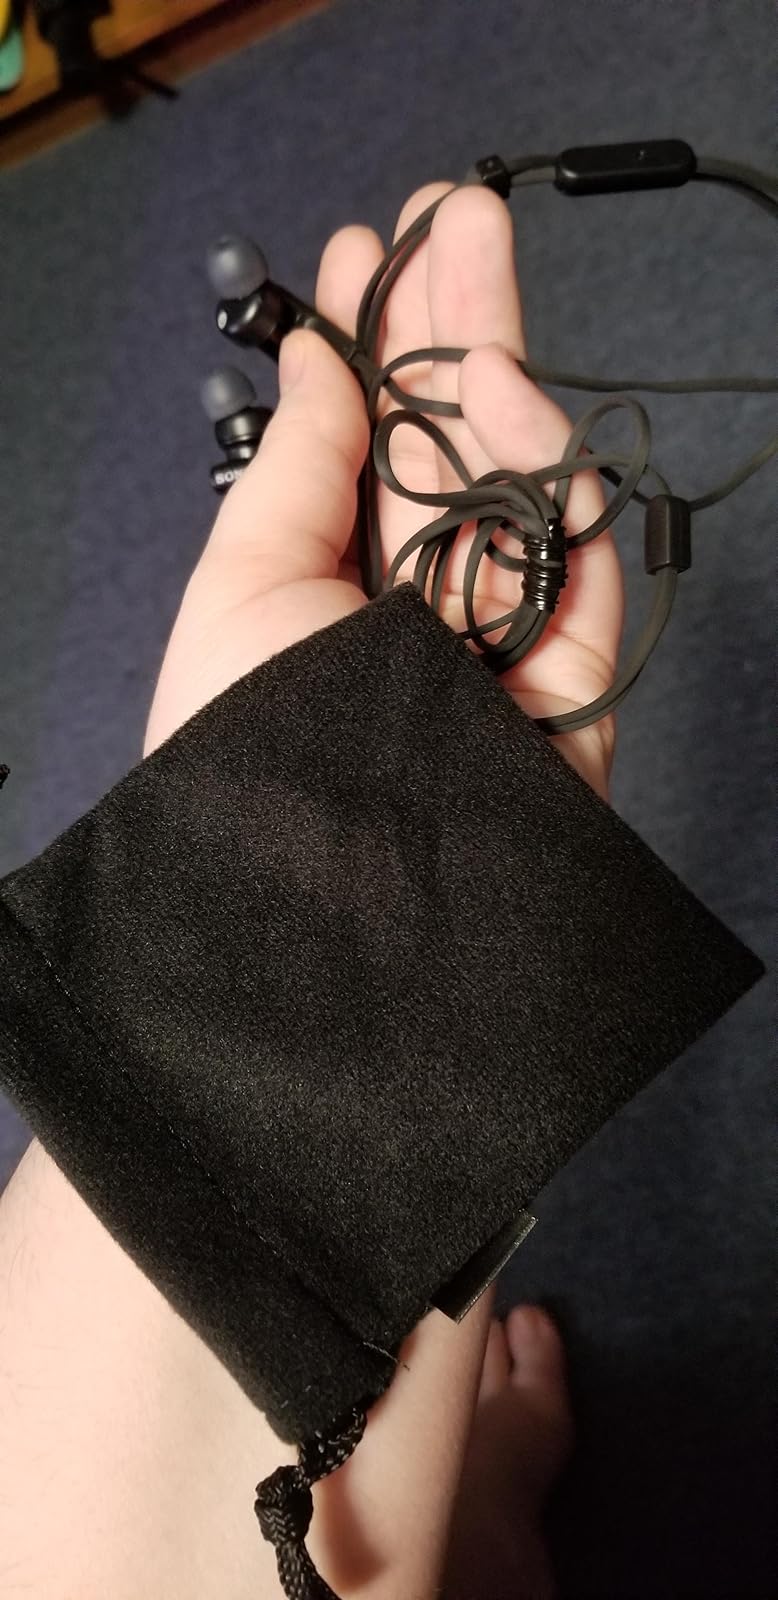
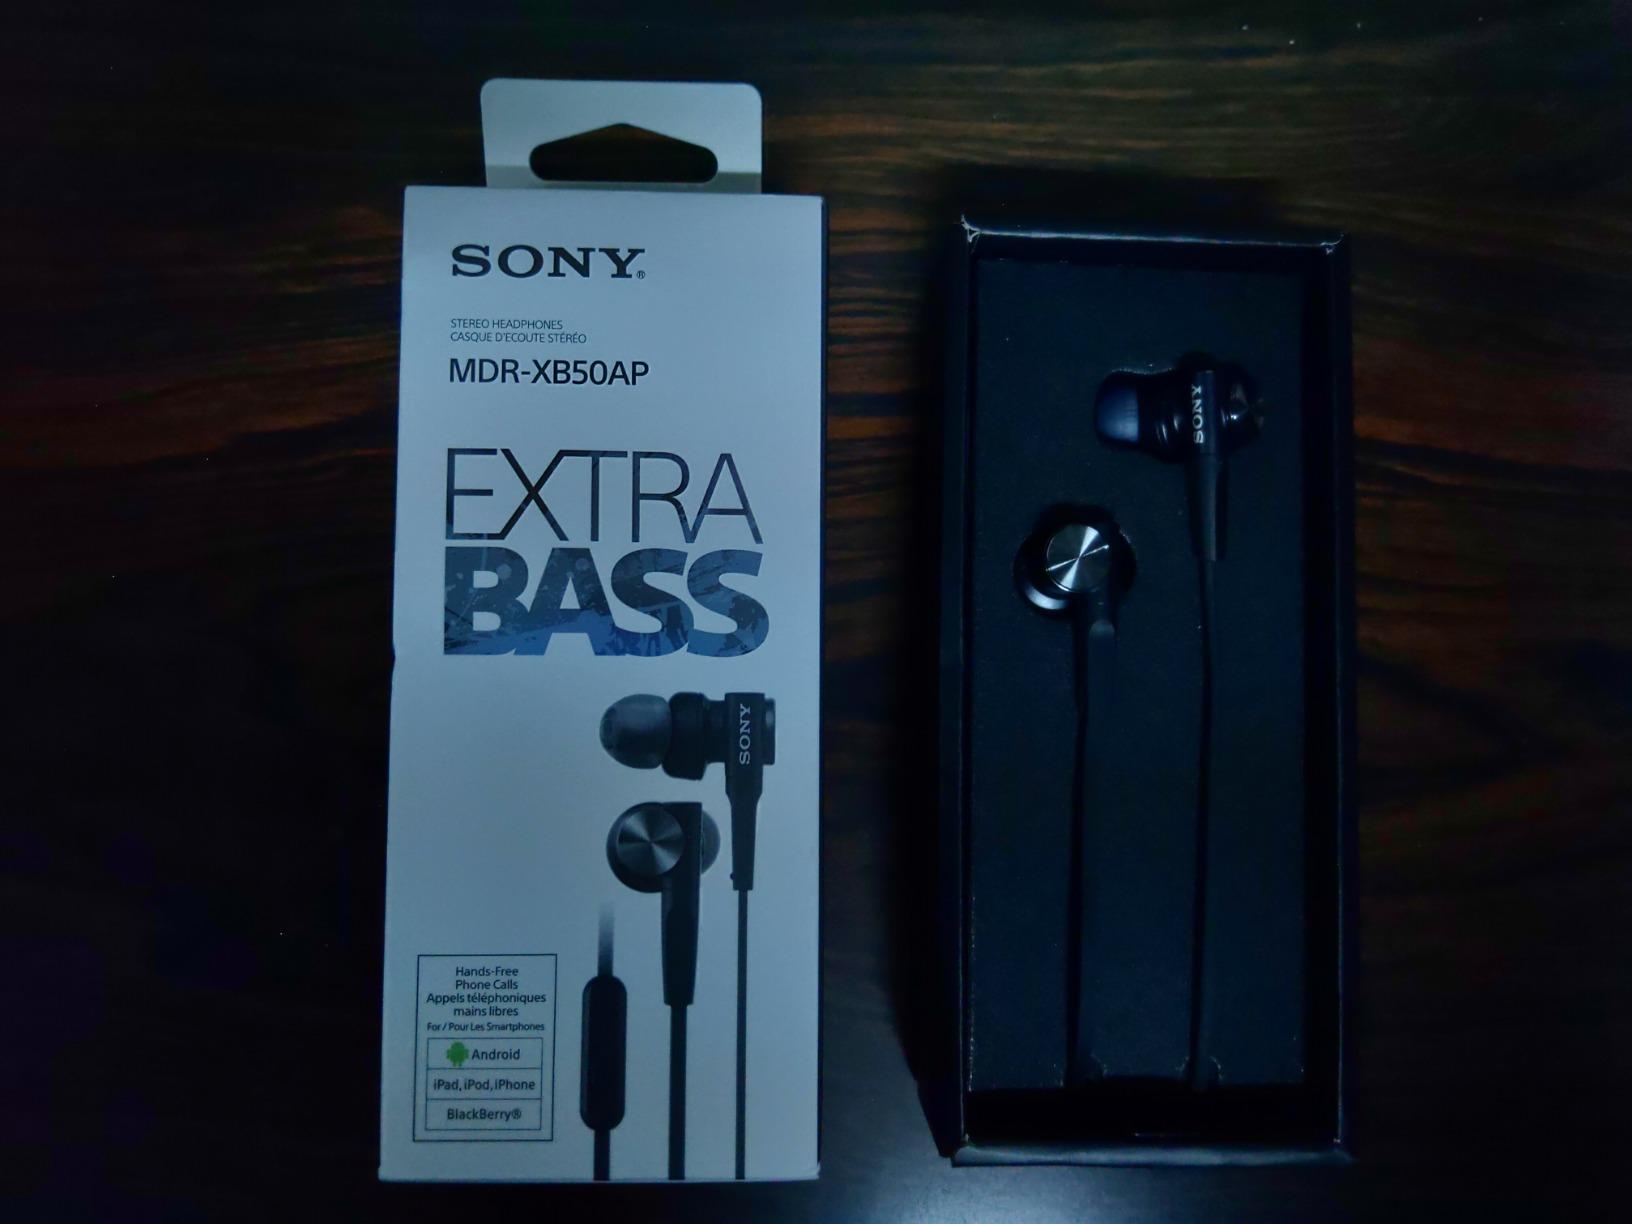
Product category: headphones
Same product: yes